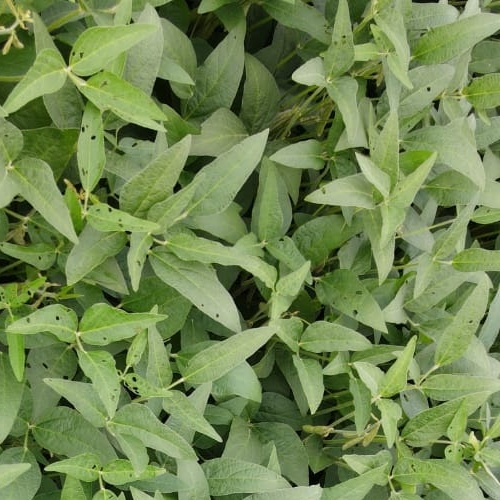
Label: Diabrotica_speciosa